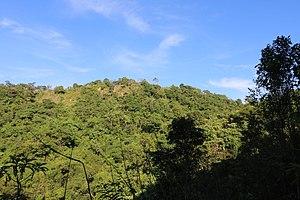
L'île de Ramree est une île qui longe la côte occidentale du Myanmar, dans l'État d'Arakan. Elle a été le lieu d'une bataille de la Seconde Guerre mondiale, la bataille de Ramree, qui opposa les Britanniques et les Japonais en 1945.